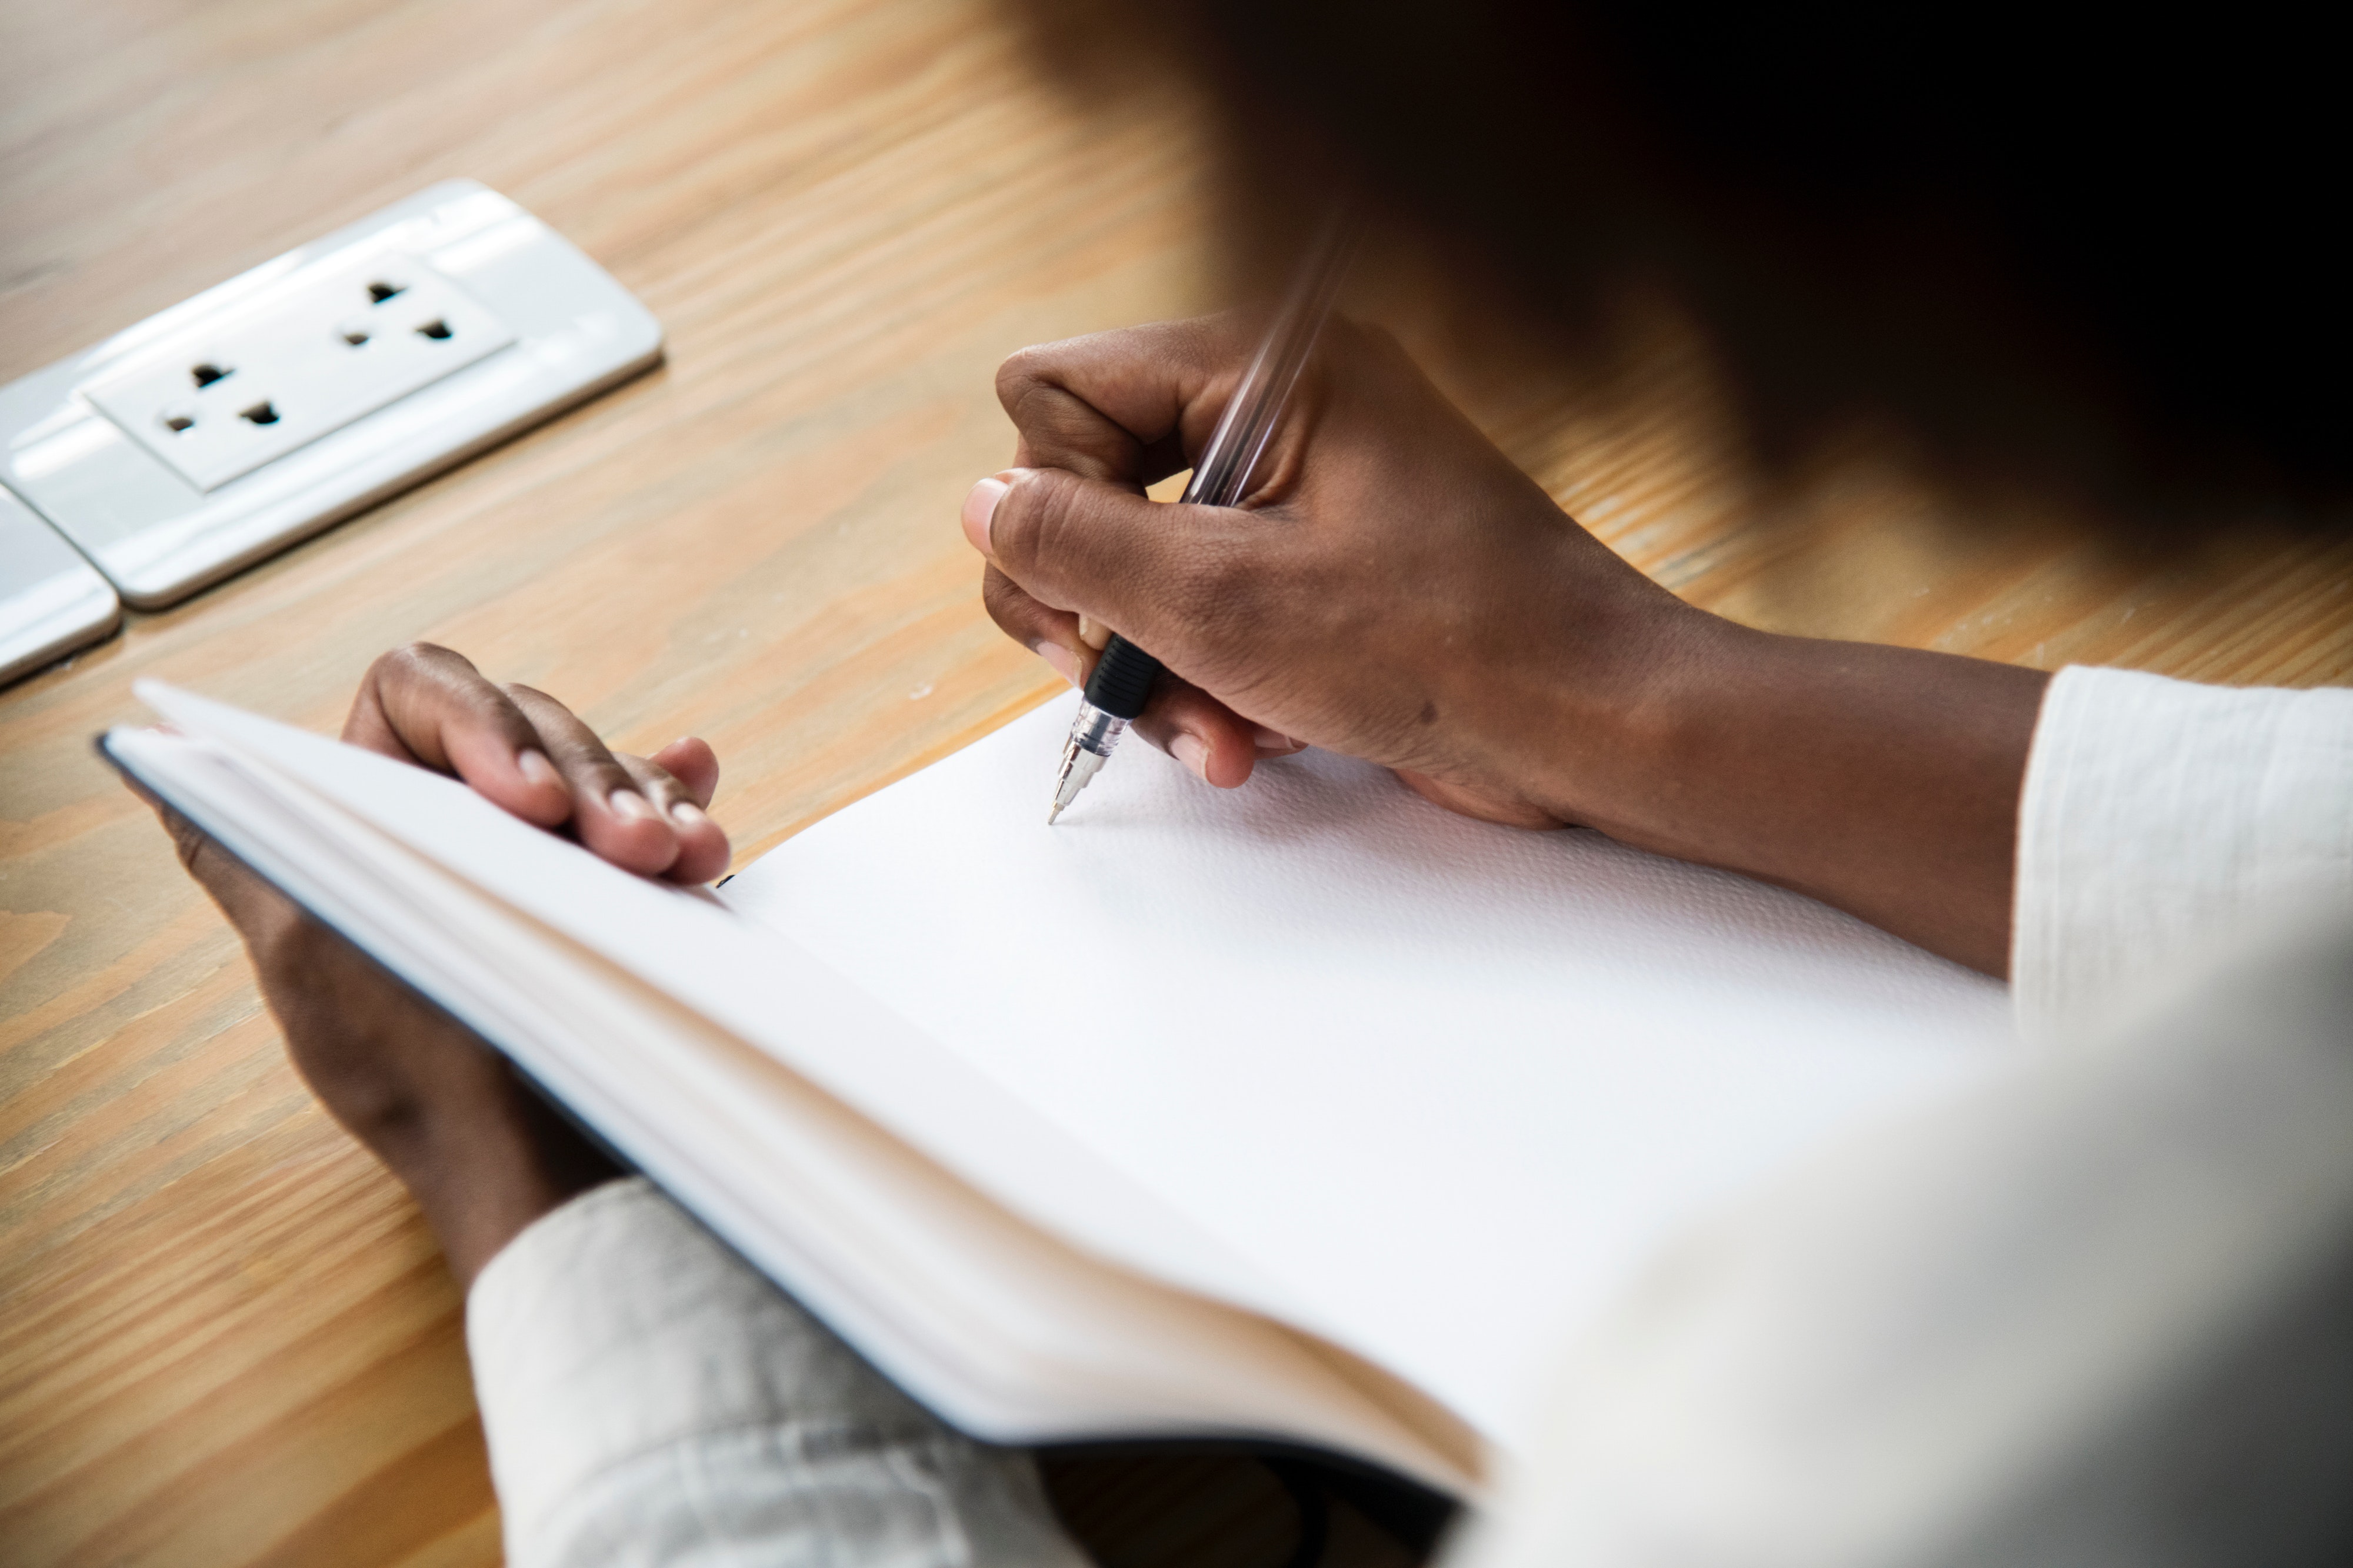
hand, finger